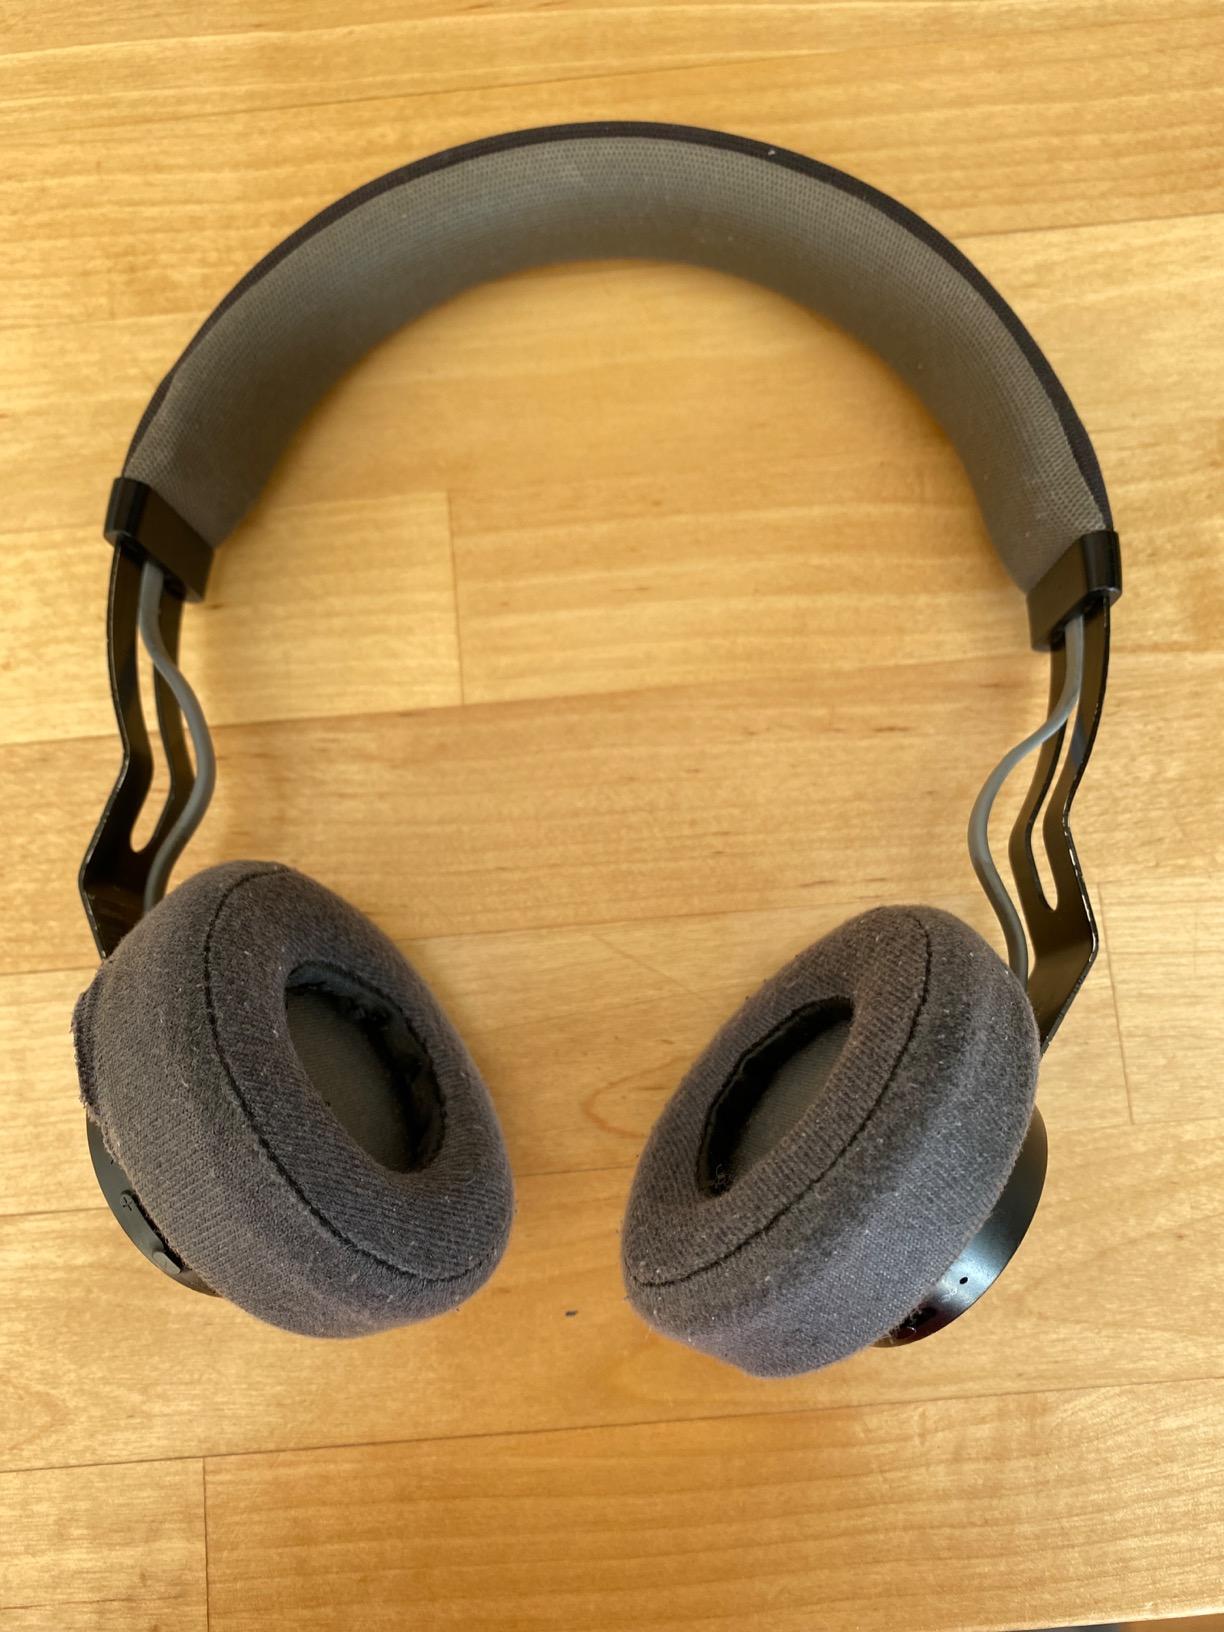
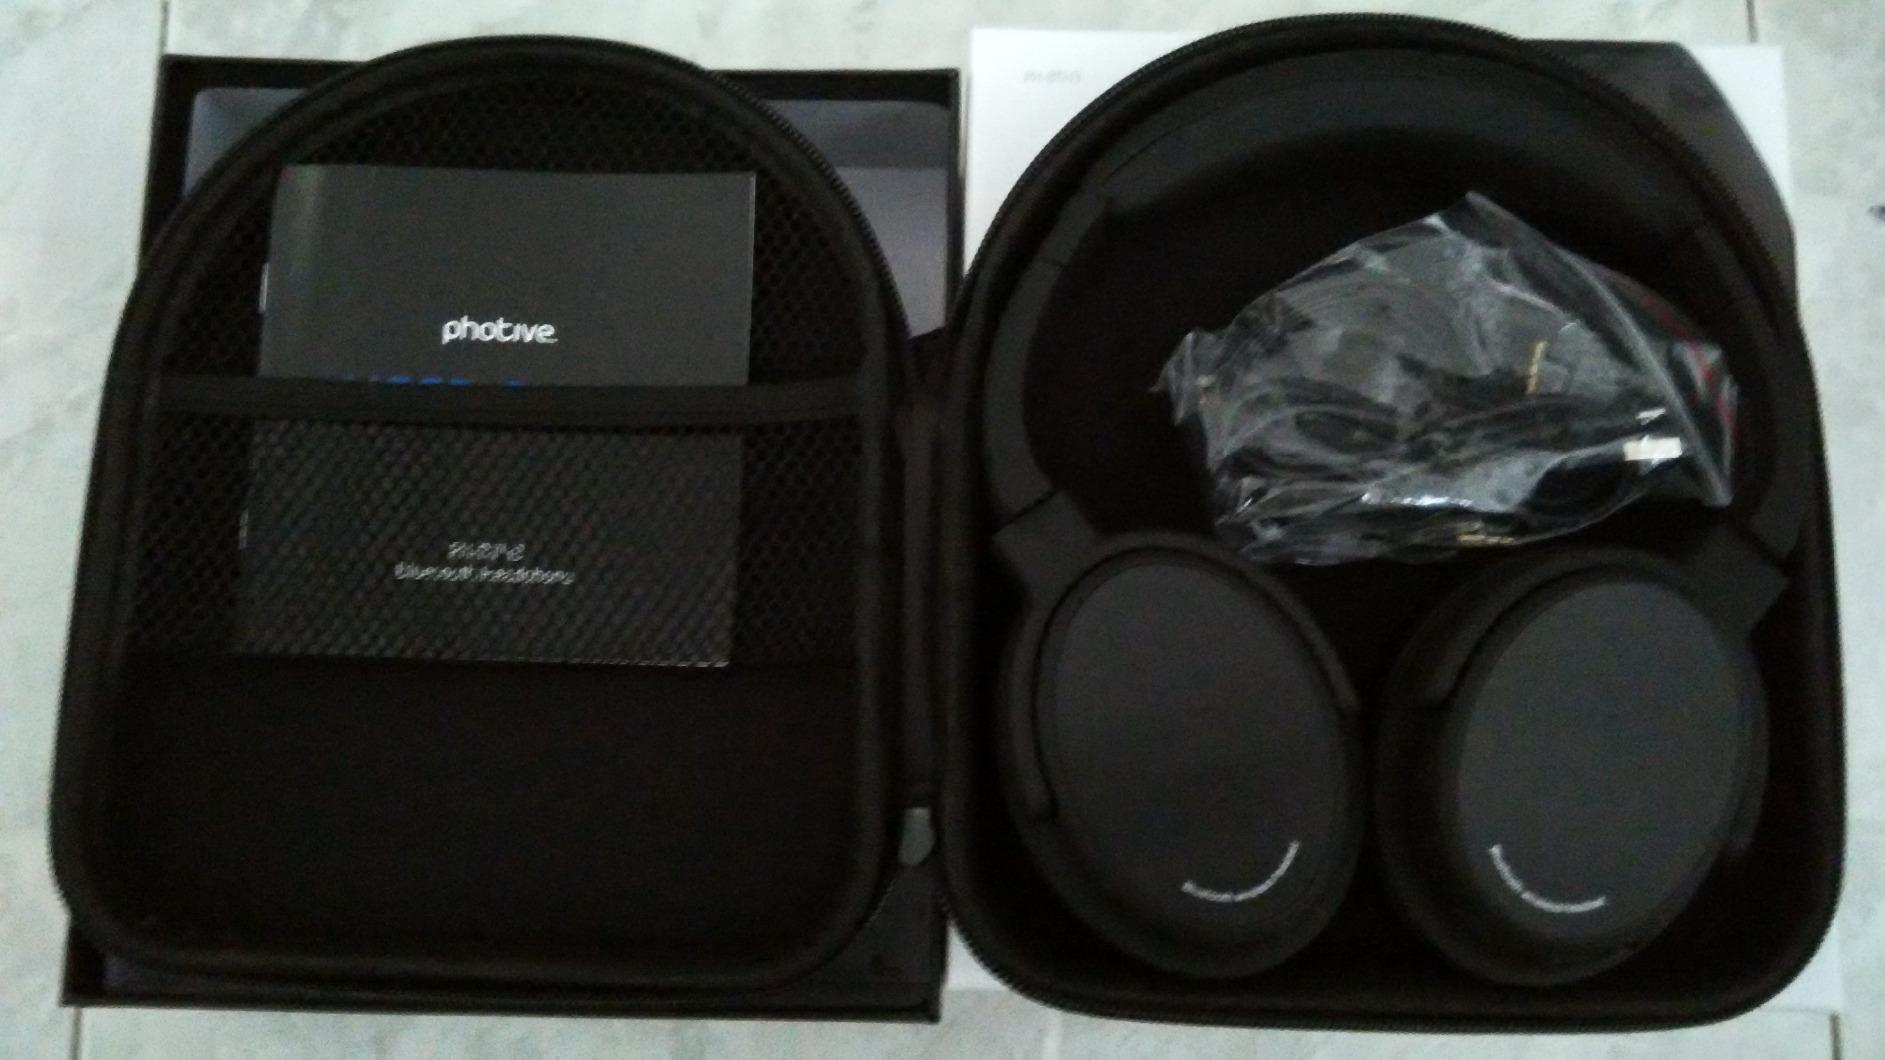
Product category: headphones
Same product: no